Mystery of the Double Cross

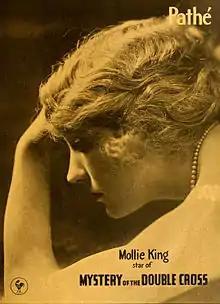
Promotion in "Moving Picture World", 1917

Mystery of the Double Cross (officially without definite article) is a 1917 film and one of the few American silent action film serials to survive in complete form. It was directed by Louis J. Gasnier and William Parke, from a story written by Gilson Willets, produced by the Astra Film Corporation and released in weekly chapters by Pathé, starting March 18, 1917.